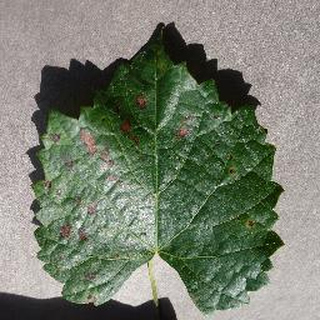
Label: grape_esca_black_measles